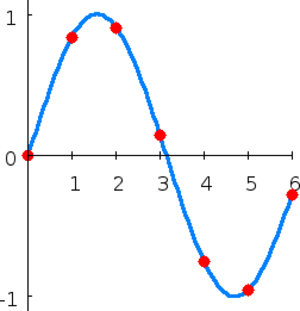
En analyse numérique, l'interpolation est une opération mathématique permettant de remplacer une courbe ou une fonction par une autre courbe plus simple, mais qui coïncide avec la première en un nombre fini de points donnés au départ. Suivant le type d'interpolation, outre le fait de coïncider en un nombre fini de points ou de valeurs, il peut aussi être demandé à la courbe ou à la fonction construite de vérifier des propriétés supplémentaires. Le choix des points de départ est un élément important dans l'intérêt de la construction.
En mathématiques, en analyse numérique, l'interpolation polynomiale est une technique d'interpolation d'un ensemble de données ou d'une fonction par un polynôme. En d'autres termes, étant donné un ensemble de points, on cherche un polynôme qui passe par tous ces points, et éventuellement vérifie d'autres conditions, de degré si possible le plus bas.